Stagshaw Garden

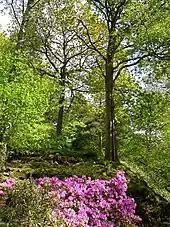
Blooming azaleas in Stagshaw Garden

Stagshaw Garden is a woodland garden situated south of Ambleside, in Cumbria, England, and in the ownership of the National Trust.